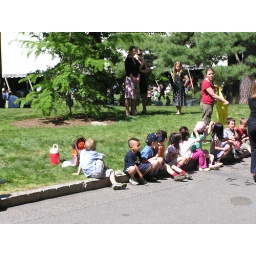
the kid in the dark blue shirt has a mohawk going...